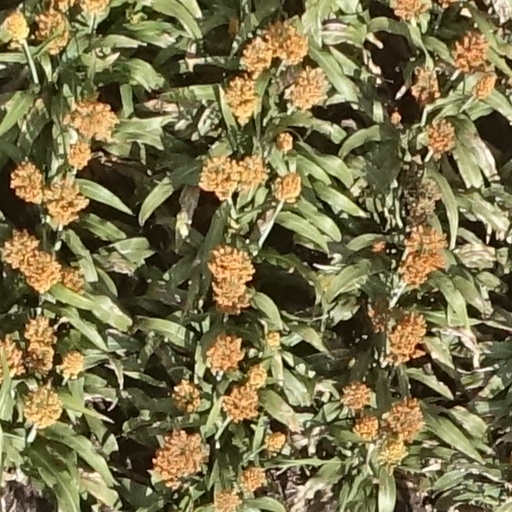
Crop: sorghum